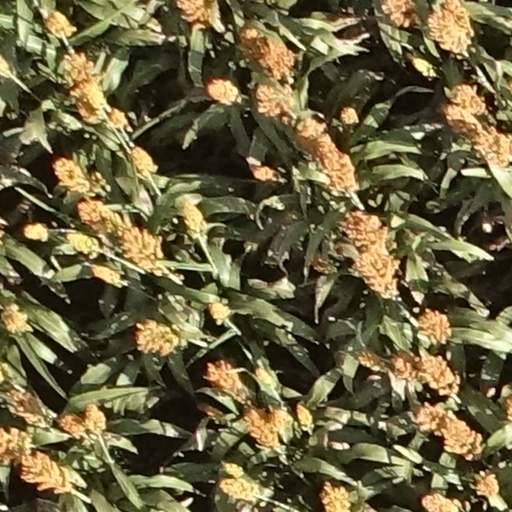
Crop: sorghum